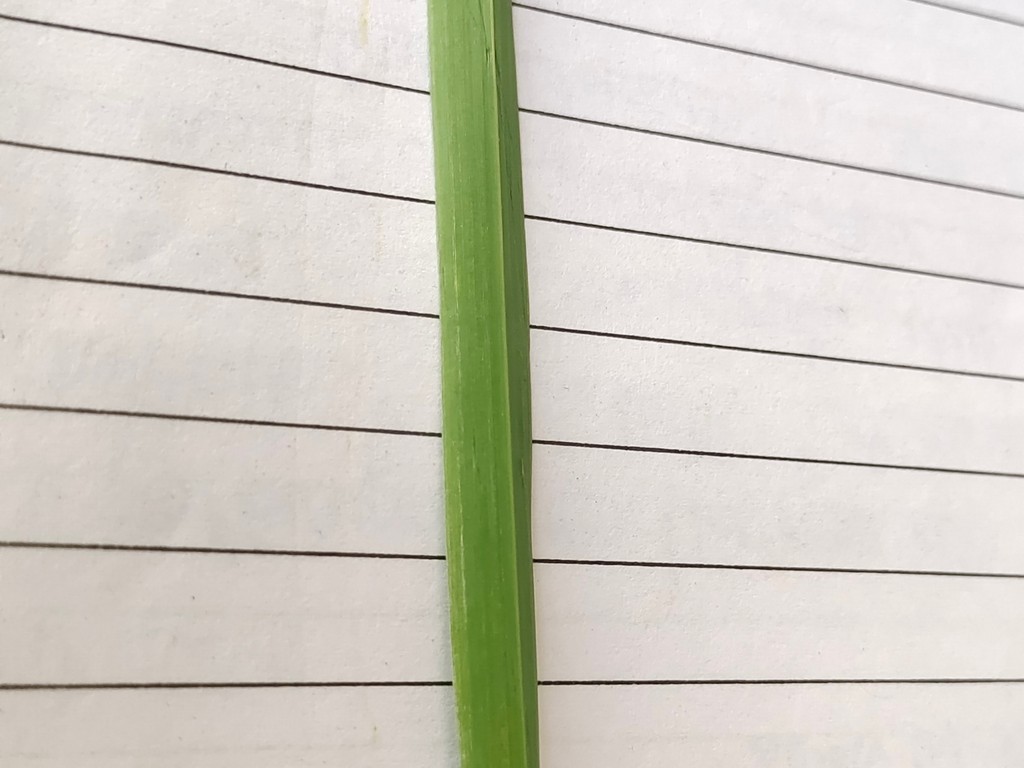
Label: Healthy